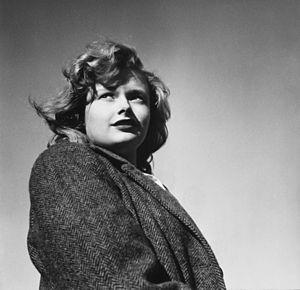
Esther Bubley est une photojournaliste sociale américaine.